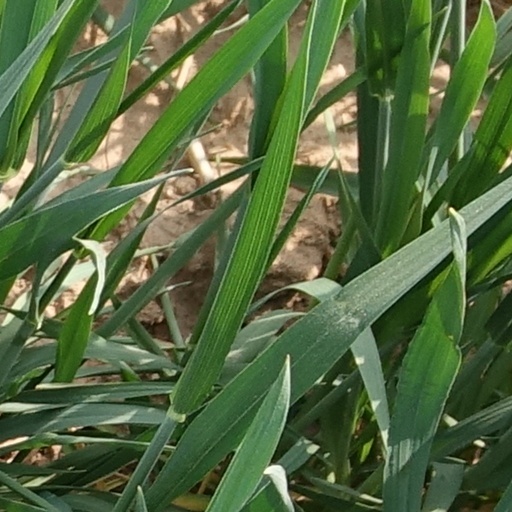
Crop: wheat